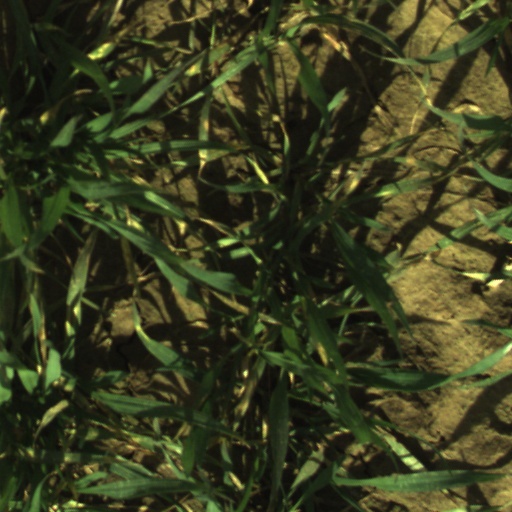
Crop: wheat